Houston House

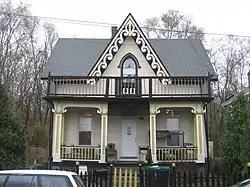
Front of the house

The Houston House, built in 1900, is an historic Carpenter Gothic style house located at 3708 Mead Avenue in Cincinnati, Ohio. On